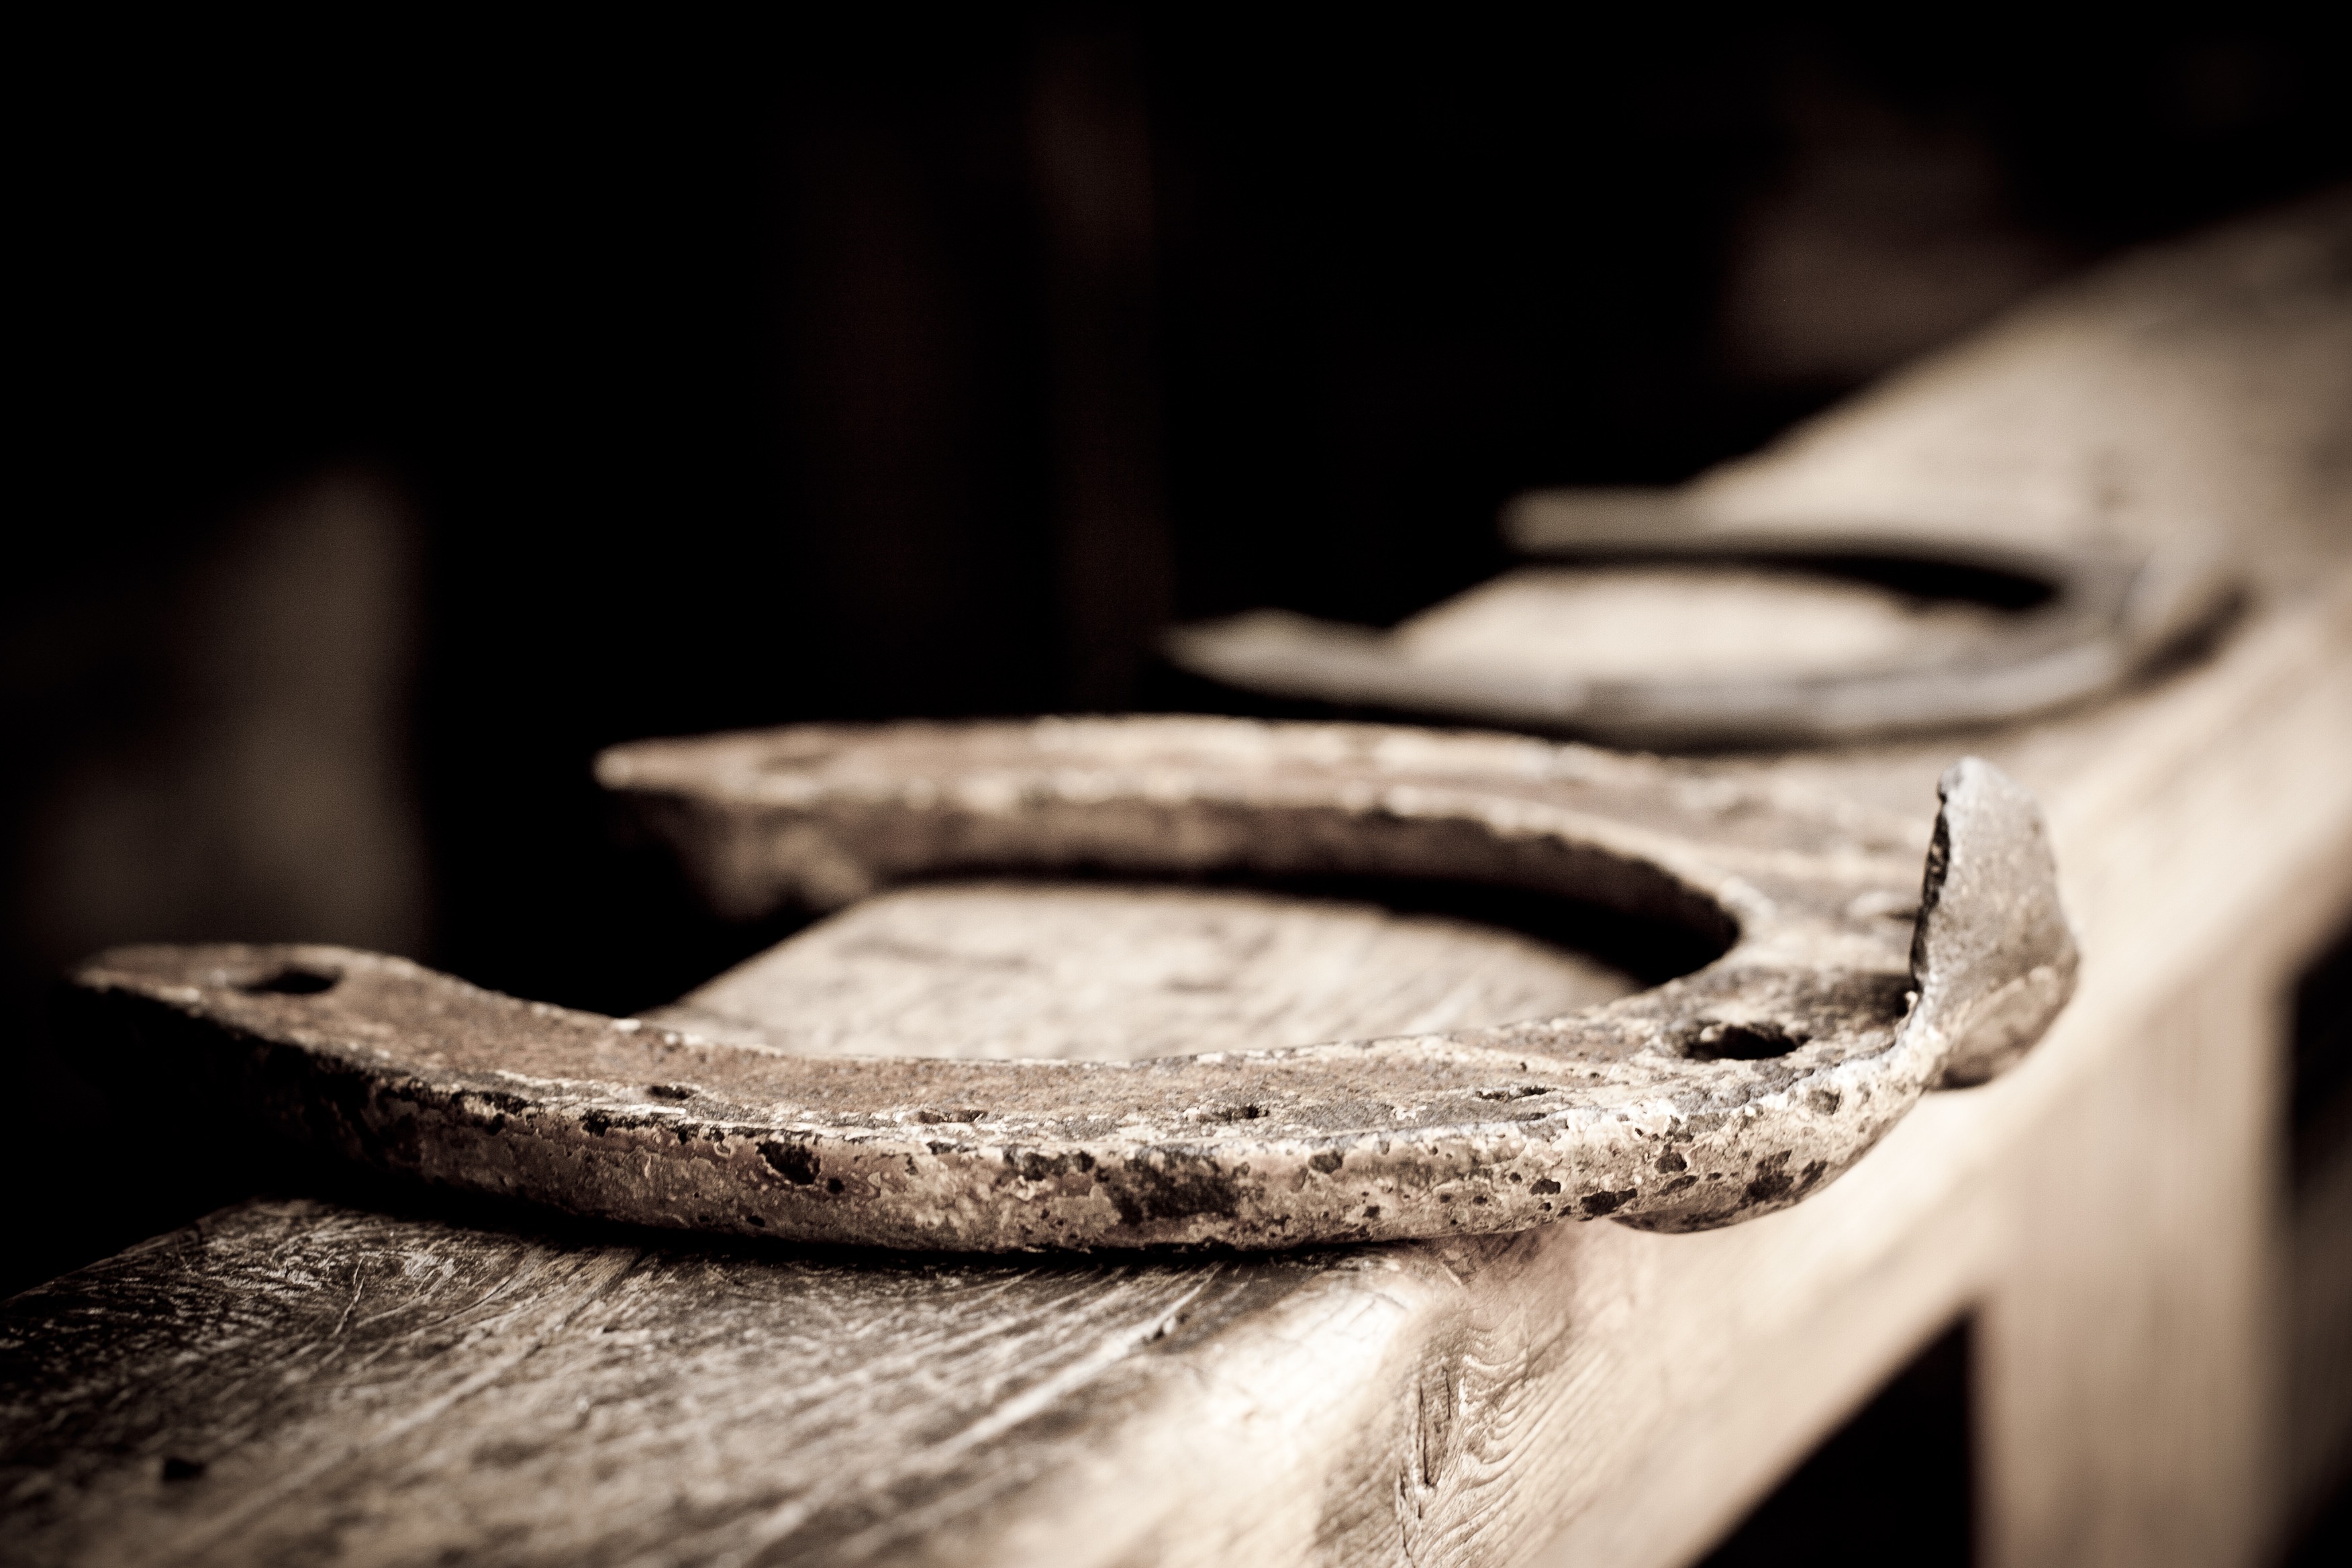
hand, black and white, wood, white, photography, ring, number, old, metal, darkness, black, monochrome, circle, hoof, close up, jewellery, photograph, western, horseshoe, shape, luck, lucky, talisman, macro photography, good luck, lucky charm, horse shoe, monochrome photography, good luck horseshoe